Hood Boy

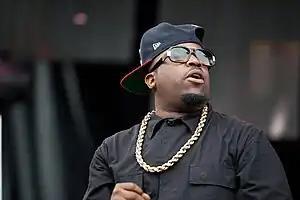
American rapper Big Boi ("pictured in 2012") co-wrote "Hood Boy" and contributes several verses.

Due to the lukewarm commercial performance of – and mixed critical response to – Fantasia's 2004 debut pop album ("Free Yourself"), she and J Records decided to record more R&B and hip hop for her second and eponymous album (2006). In her biography of Fantasia, Liz Sonneborn wrote that the singer "purposely cultivated a more daring sound" on her follow-up record. Fantasia attributed the change in her musical style as an escape from her painful past, which was featured on the American reality competition series "American Idol": "I'm not sad anymore; I'm not hurting anymore. I'm able to show people what music is to me."